Manju Goel

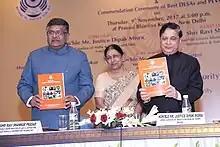
Release of Training Module for Para Legal Volunteers

She is also an arbitrator and mediator. She is one of the panel arbitrators of the Delhi International Arbitration Centre.